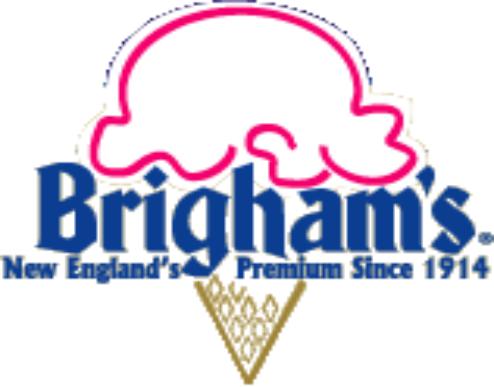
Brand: Brigham's Ice Cream
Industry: Food